Hildener Jazztage

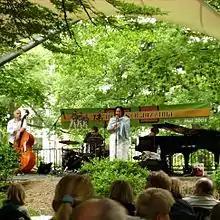
The Cécile Verny Quartet at Hildener Jazztage 2008

Hildener Jazztage is a jazz festival in Hilden, Germany. It is held in the early summer for six days and attracts up to 6000 people. The 24th Hilden Jazztage will take place from 18 to 23 June 2019. Over 2000 jazz musicians turn out at the event which is sponsored by the local council, Sparkasse HRV, Stadtmarketing GmbH, and Stiftung Sport und Kultur.